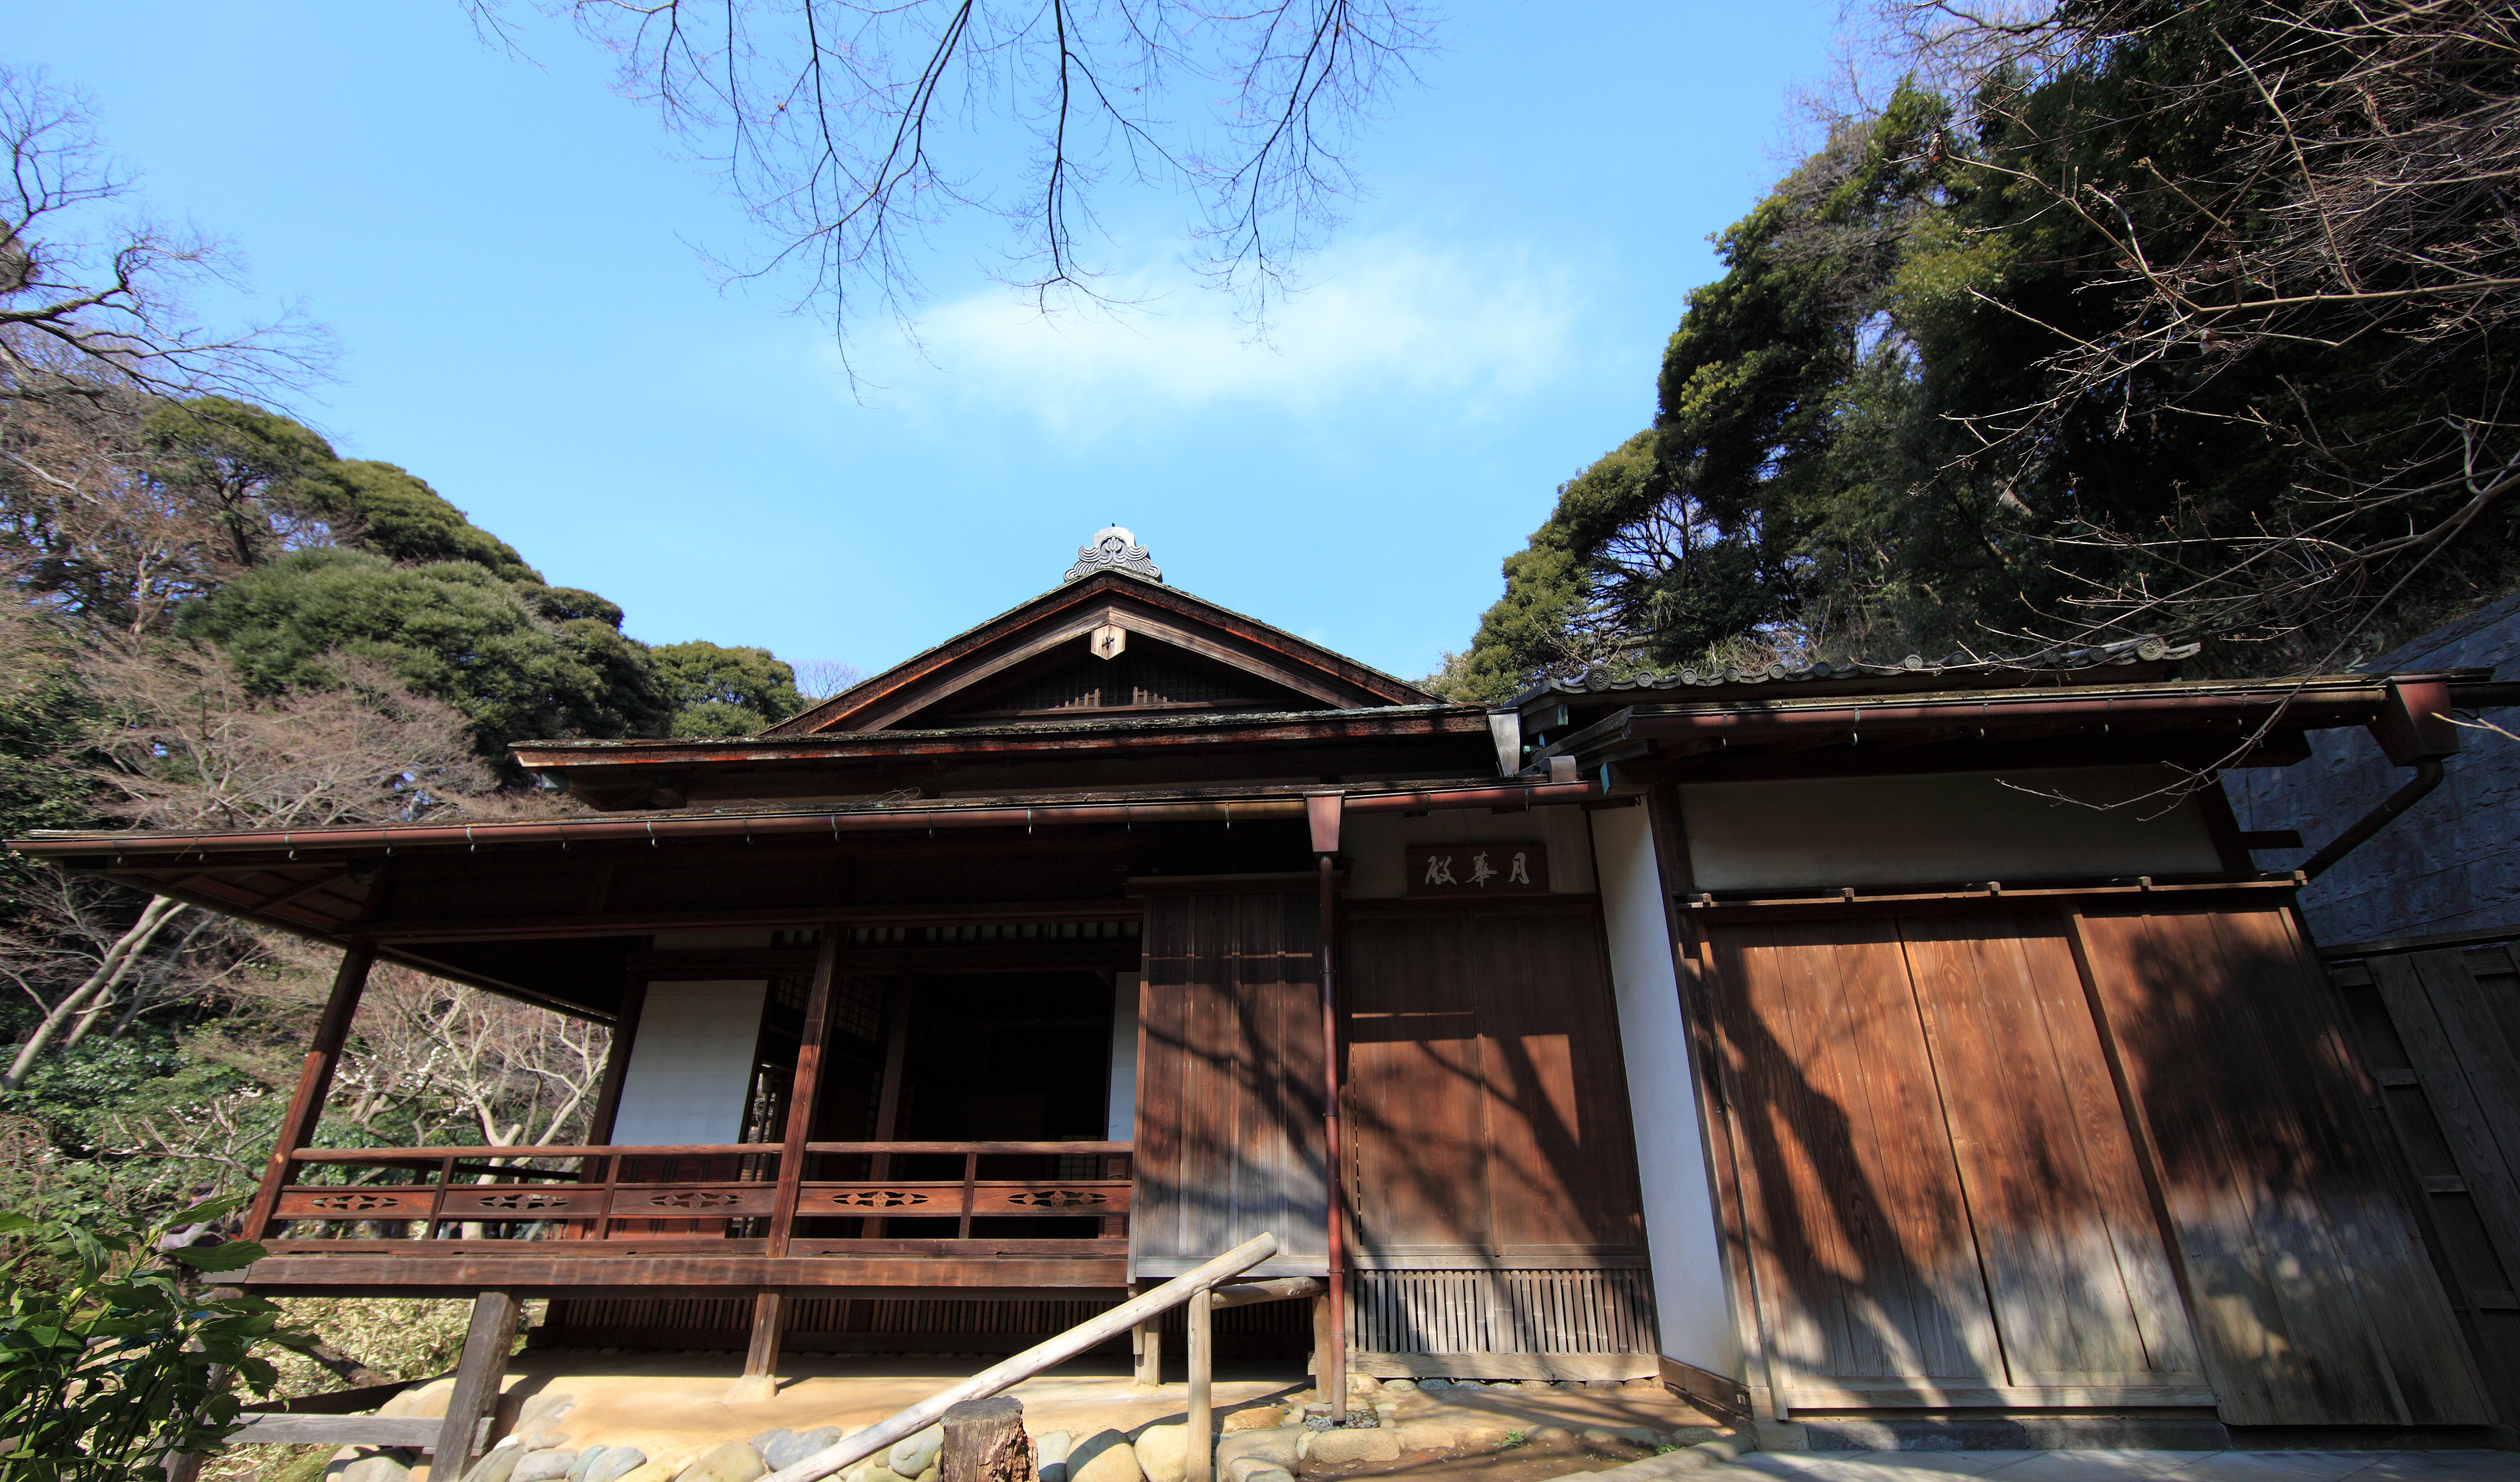
architecture, house, roof, home, shack, high, cottage, ancient, residence, exterior, cool image, design, japanese, 5d, style, hires, markii, traditional, hi, res, resolution, canonef14mmf28liiusm, rural area